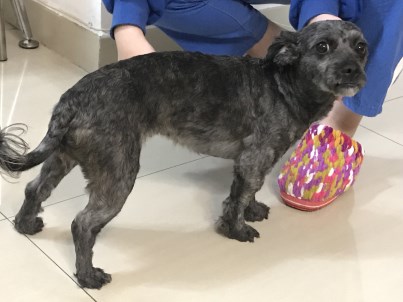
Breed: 806-n000129-papillon